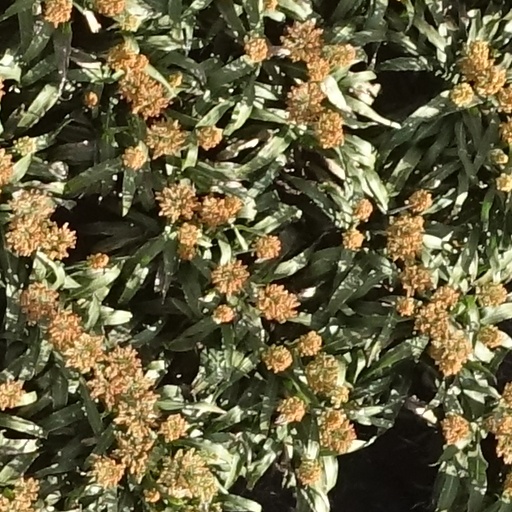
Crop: sorghum